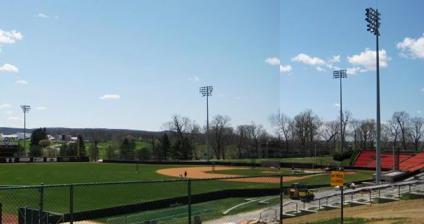
Building: English Field
Country: United States of America
Year built: 1989
Baseball stadium in Blacksburg, Virginia, U.S. English Field at Atlantic Union Bank Park English Field English Field at Atlantic Union Bank Park Location within Virginia Show map of Virginia English Field at Atlantic Union Bank Park English Field at Atlantic Union Bank Park (the United States) Show map of the United States Full name English Field at Atlantic Union Bank Park Former names English Field (1989–2016) English Field at Union Park (2016–2019) Location Blacksburg, Virginia Coordinates 37°13′4″N 80°25′24″W / 37.21778°N 80.42333°W / 37.21778; -80.42333 Owner Virginia Tech Capacity 1,132 chair backed seats (estimated 4,000 with the terrace seats) Field size Left field: 330 ft (100 m) Center field: 400 ft (120 m) Right field: 330 ft (100 m) Surface AstroTurf GameDay Grass 3D Scoreboard Daktronics Construction Opened March 22, 1989 ( 1989-03-22 ) Renovated 2008, 2018 Construction cost $20 million (2018 renovation) Main contractors Whiting-Turner (2018 renovation) Tenants Virginia Tech Hokies ( ACC ) 1989–present English Field at Atlantic Union Bank Park is a baseball stadium in Blacksburg , Virginia . It is the home field of the Virginia Tech Hokies college baseball team. It was opened in 1989 and has a capacity of 1,033 in chair back seats plus additional grass-covered bank seating along the left field line known as "The Hill". English Field underwent an $20 million renovation in 2018. Naming The stadium is named after Virginia Tech Outstanding Alumni Award winner E. R. "Red" English and his wife, Ruth, who were financial contributors to the university athletics program for over 50 years. The home team dugout is named for American Baseball Coach Coaches Association Hall of Famer G. F. "Red" Laird who was head coach 1940–1943 and 1948–1973. During the 2016 season, the park was renamed English Field at Union Park. The stadium was later renamed English Field at Atlantic Union Bank Park on May 20, 2019, to align with the rebranding of the commonwealth of Virginia's largest financial institution. History Opening day On March 22, 1989, the Hokies defeated the baseball team from George Mason University 7–2 in the first game played in the stadium. Home of Chuck Hartman's 1000th career victory English Field was home to Chuck Hartman 's 1,000th career victory with a Hokie defeat of Liberty University on April 27, 1992. With this win, Hartman became the 9th baseball coach in Division I history to win 1,000 games. Host of first on-campus athletic event after shootings On April 20, 2007, English Field hosted the first on-campus athletic event after the campus shootings of April 16 . A record crowd of 3,132 watched the Hokies play against the Miami Hurricanes . Coinciding with a statewide day of mourning, the Virginia Tech baseball team debuted the first commemorative patch honoring student and professor victims while the Miami players and coaches wore black wristbands. Additionally, Miami head coach Jim Morris presented a $10,000 check on behalf of the university to the Hokie Spirit Memorial Fund. 2008 renovations English Field In early 2008, "The Hill" along the left field line was reworked similar to an outdoor amphitheater. The layout provided seven foot sections between terraces and an expansion of handicap accessibility to the section. Additionally, this caused a reduction in foul territory in the outfield and moved the viewable area closer to the playing area. The second portion of the renovation is the construction of an indoor batting facility beyond the left-field fence which is scheduled to open in the fall of 2008. 2008 exhibition game versus the New York Yankees Announcement Prior to their May 23, 2007, game against the Boston Red Sox, the New York Yankees announced their commitment to play an exhibition game in Blacksburg during 2008 spring training as a way to aid in the healing process of the campus shootings and made a $1 million contribution to the Hokie Spirit Memorial Fund. On October 24, 2007, it was announced that English Field would be the site of an exhibition game between Virginia Tech and the New York Yankees on March 18, 2008. Pre-game activities Upon arriving on campus, the Yankees' players and staff members visited the semicircle stone markers at the campus Drill Field memorial site for the victims. Two ceremonial first pitches were thrown—one was in honor the school faculty by university Police Chief Wendell Flinchum and another by Virginia Tech Rescue Squad Captain Jason Dominiczak on behalf of the student body and 32 balloons were released for the victims. Additionally, the university presented four nameplates engraved in Hokie Stone to the Yankees. The game The starters for the game were left-handed sixth year senior captain Andrew Wells for the Hokies and right-handed Jeff Karstens for the Yankees. With Yankees manager Joe Girardi sitting in the stands with Virginia Tech football coach Frank Beamer in the first inning, Wells got Rodriguez to hit a short sacrifice fly to right field, then got Jason Giambi to ground into an inning-ending double play which emptied the Hokie dugout. Most of the Yankees starters came out during the fourth inning, after which Alex Rodriguez sat on the Hokies' bench and signed autographs. Nine different Hokie pitchers combined in walking 10 batters and allowed 10 hits while Jeff Karstens pitched four innings for the Yankees while allowing two hits and struck out two. The final score was 11–0 in favor of the Yankees. 2018 renovations The stadium was renovated in 2018 by Whiting-Turner . The $20 million renovation project added a new grandstand area with new press-level premium suites, 1,132 permanent chair-back seats in concrete stands, and a club level above the first-base dugout, along with a social picnic area down the right-field line. The new entrance is reminiscent of the iconic Torgersen Bridge located on campus and named for Paul Ernest Torgersen, university president from 1994 to 2000. The new grandstands are complete with a ticket booth, restrooms, enhanced concessions, a merchandise office, an umpire dressing room, a storage room for facilities and a visiting team room. The second level includes four luxury suites with an extra hospitality area, broadcast and radio booths, a game operations booth, a press area and video rooms. Attendance In 2013, the Hokies ranked 49th among Division I baseball programs in attendance, averaging 1,333 per home game. All-time results by year for games played in English Field Year Wins Losses Ties Winning % 1989 17 7 0 0.708 1990 22 5 0 0.815 1991 17 9 0 0.654 1992 17 3 1 0.850 1993 19 4 0 0.826 1994 17 6 0 0.739 1995 19 6 0 0.760 1996 15 5 0 0.750 1997 17 6 0 0.739 1998 14 8 1 0.636 1999 16 6 0 0.727 2000 15 9 1 0.625 2001 15 7 0 0.682 2002 18 12 0 0.600 2003 18 10 0 0.643 2004 18 10 0 0.643 2005 10 10 0 0.500 2006 14 13 0 0.519 2008 11 16 0 0.407 2008 16 16 0 0.500 2009 18 11 0 0.621 2010 24 7 0 0.774 2011 14 17 0 0.452 2012 23 7 0 0.767 2013 19 11 0 0.633 2014 15 15 0 0.500 2015 16 9 0 0.640 2016 13 15 0 0.464 2017 14 13 0 0.518 2018 10 12 0 0.454 2019 14 15 0 0.483 2020 8 0 0 1.000 2021 17 13 0 0.566 2022 33 7 0 0.825 2023 21 10 0 0.677 2024 22 9 0 0.710 Totals 606-339-3 (0.639) See also List of NCAA Division I baseball venues Virginia Tech Hokies References